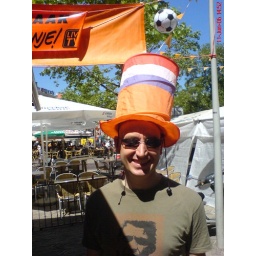
The cat in the hat